Yule

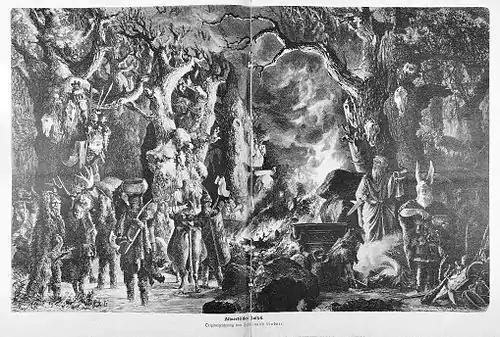
Illustration of an ancient Nordic Yule festival ("Die Gartenlaube", 1880)

Yule is attested early in the history of the Germanic peoples; in a Gothic language calendar of the 5–6th century CE it appears in the month name "", and, in the 8th century, the English historian Bede wrote that the Anglo-Saxon calendar included the months or corresponding to either modern December or December and January.